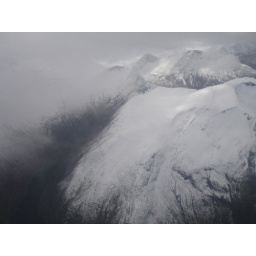
Going home in May, and the peaks of the mountains are still white with snow, while the trees are all heavy with green.